Mess jacket

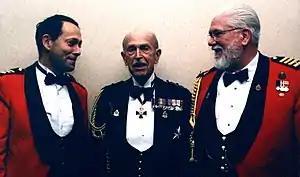
Canadian officers in mess jackets

The mess jacket is a type of formal jacket that ends at the waist. It features either a non-fastening double breast cut or a single-breasted version that fastens. The jackets have shawl or peak lapels. Used in military mess dress, during the 1930s it became a popular alternative to the white dinner jacket in hot and tropical weather for black tie occasions. It also was prominently used, in single-breasted form, as part of the uniform for underclassmen at Eton College, leading to the alternative name Eton jacket. Its origin was a spencer, a tail-less adaptation of the tailcoat worn by both men and women during the Regency period.